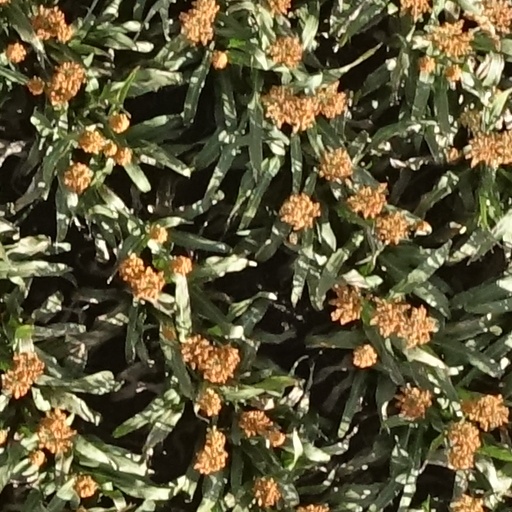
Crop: sorghum